Lila Downs

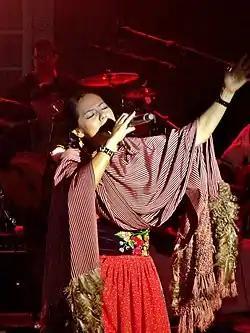
Lila Downs singing

Downs has had small parts in such films as "Frida", "Fados" and "Hasta el último trago corazón"; the latter is a documentary on Mexican music involving various exponents of the genre. Downs worked on the composition and arrangements for the musical "Como agua para chocolate", based on the book by Laura Esquivel, which premiered at the Public Theater of New York and Broadway in late 2011 and early 2012. She participated in the filming of the U.S. film "Mariachi Gringo" directed by Tom Gustafson, where she worked alongside Mexican actresses Adriana Barraza, Martha Higareda and Canadian actor Shawn Ashmore. The film was released in 2012. She also played Nana Petra in the 2020 animated film "Xico's Journey".